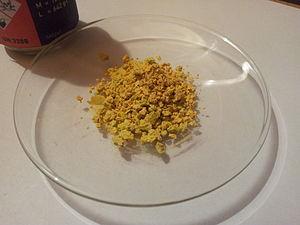
Le nickel est l'élément chimique de numéro atomique 28, de symbole Ni. Le corps simple nickel est un métal.
Le chlorure de nickel(II) est un sel de nickel de formule chimique NiCl₂. Sa forme anhydre est jaune-brune, mais on le rencontre plus fréquemment sous sa forme hexahydratée NiCl₂·6H₂O qui est elle verte et on lui connait aussi une forme dihydrate. Il est très rarement présent dans la nature sous forme de minéral, la nickelbischofite. Le chlorure de nickel(II), sous ses différentes formes, est la plus importante source de nickel utilisée en synthèse chimique. Les sels de nickel sont cancérogènes et doivent être manipulés avec précaution. Ils sont également déliquescents, absorbant l'humidité de l'air pour former une solution.